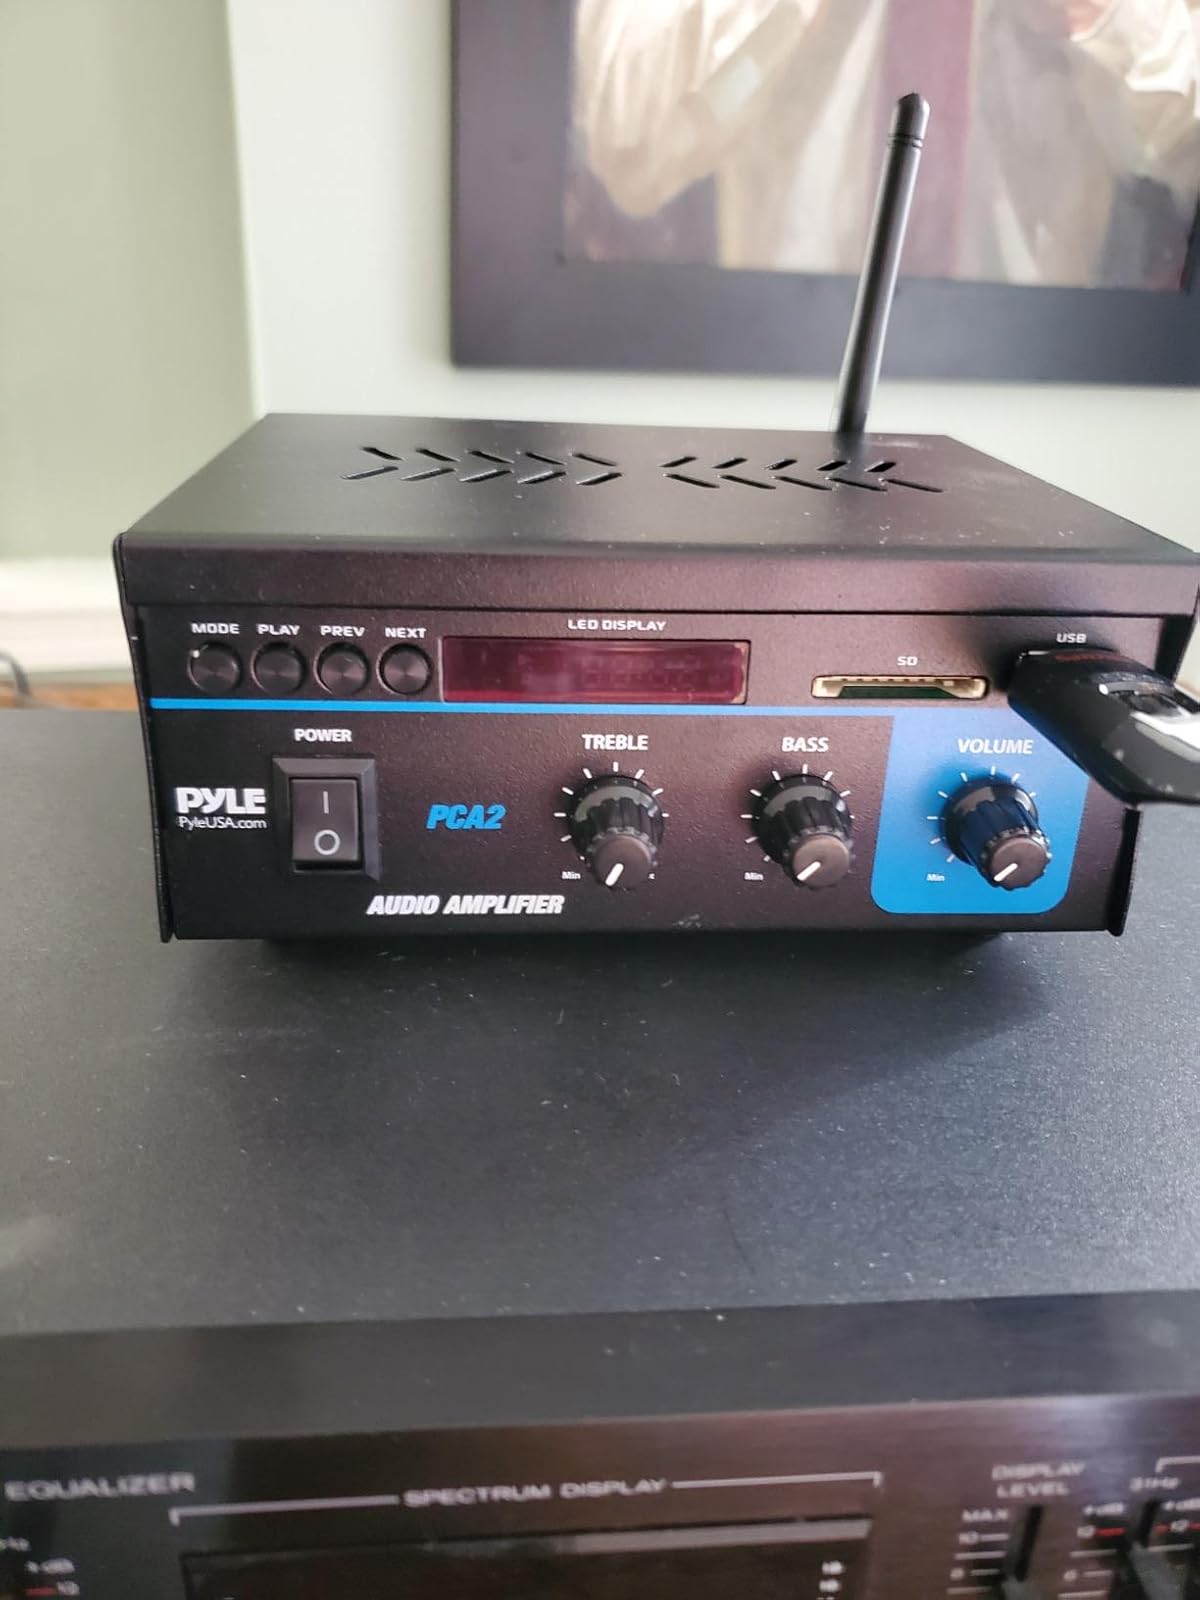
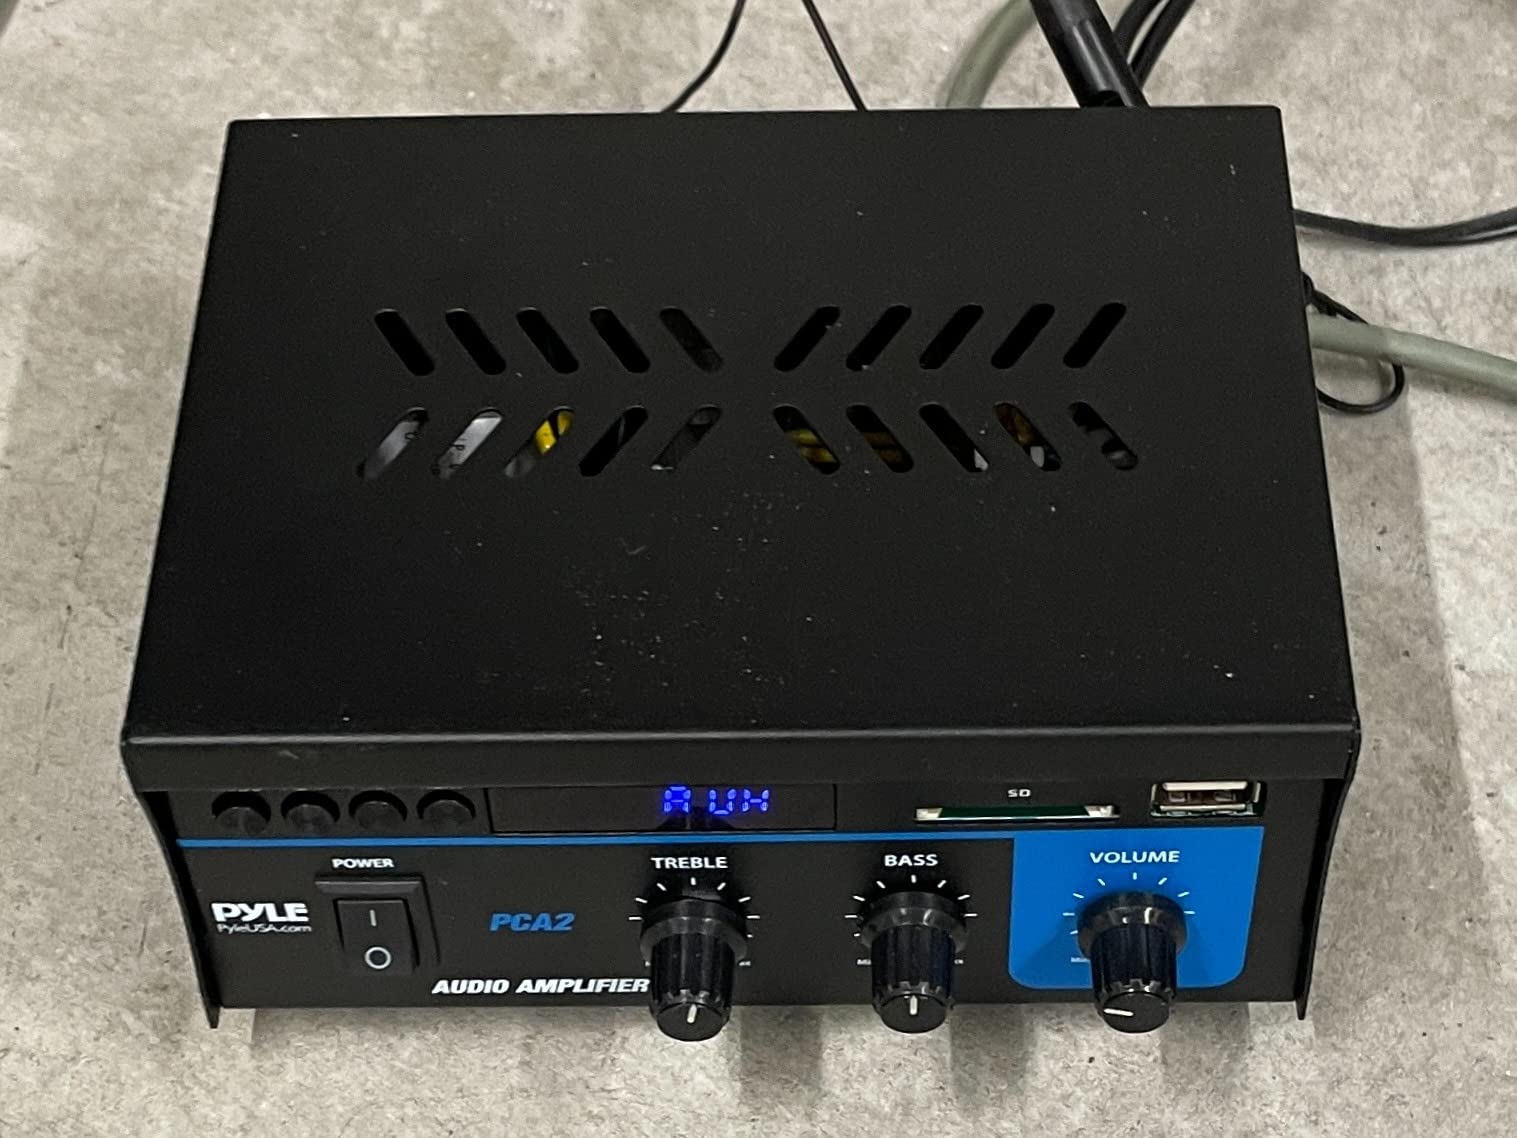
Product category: speaker
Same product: yes